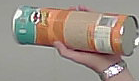
Product: pringles_paprika